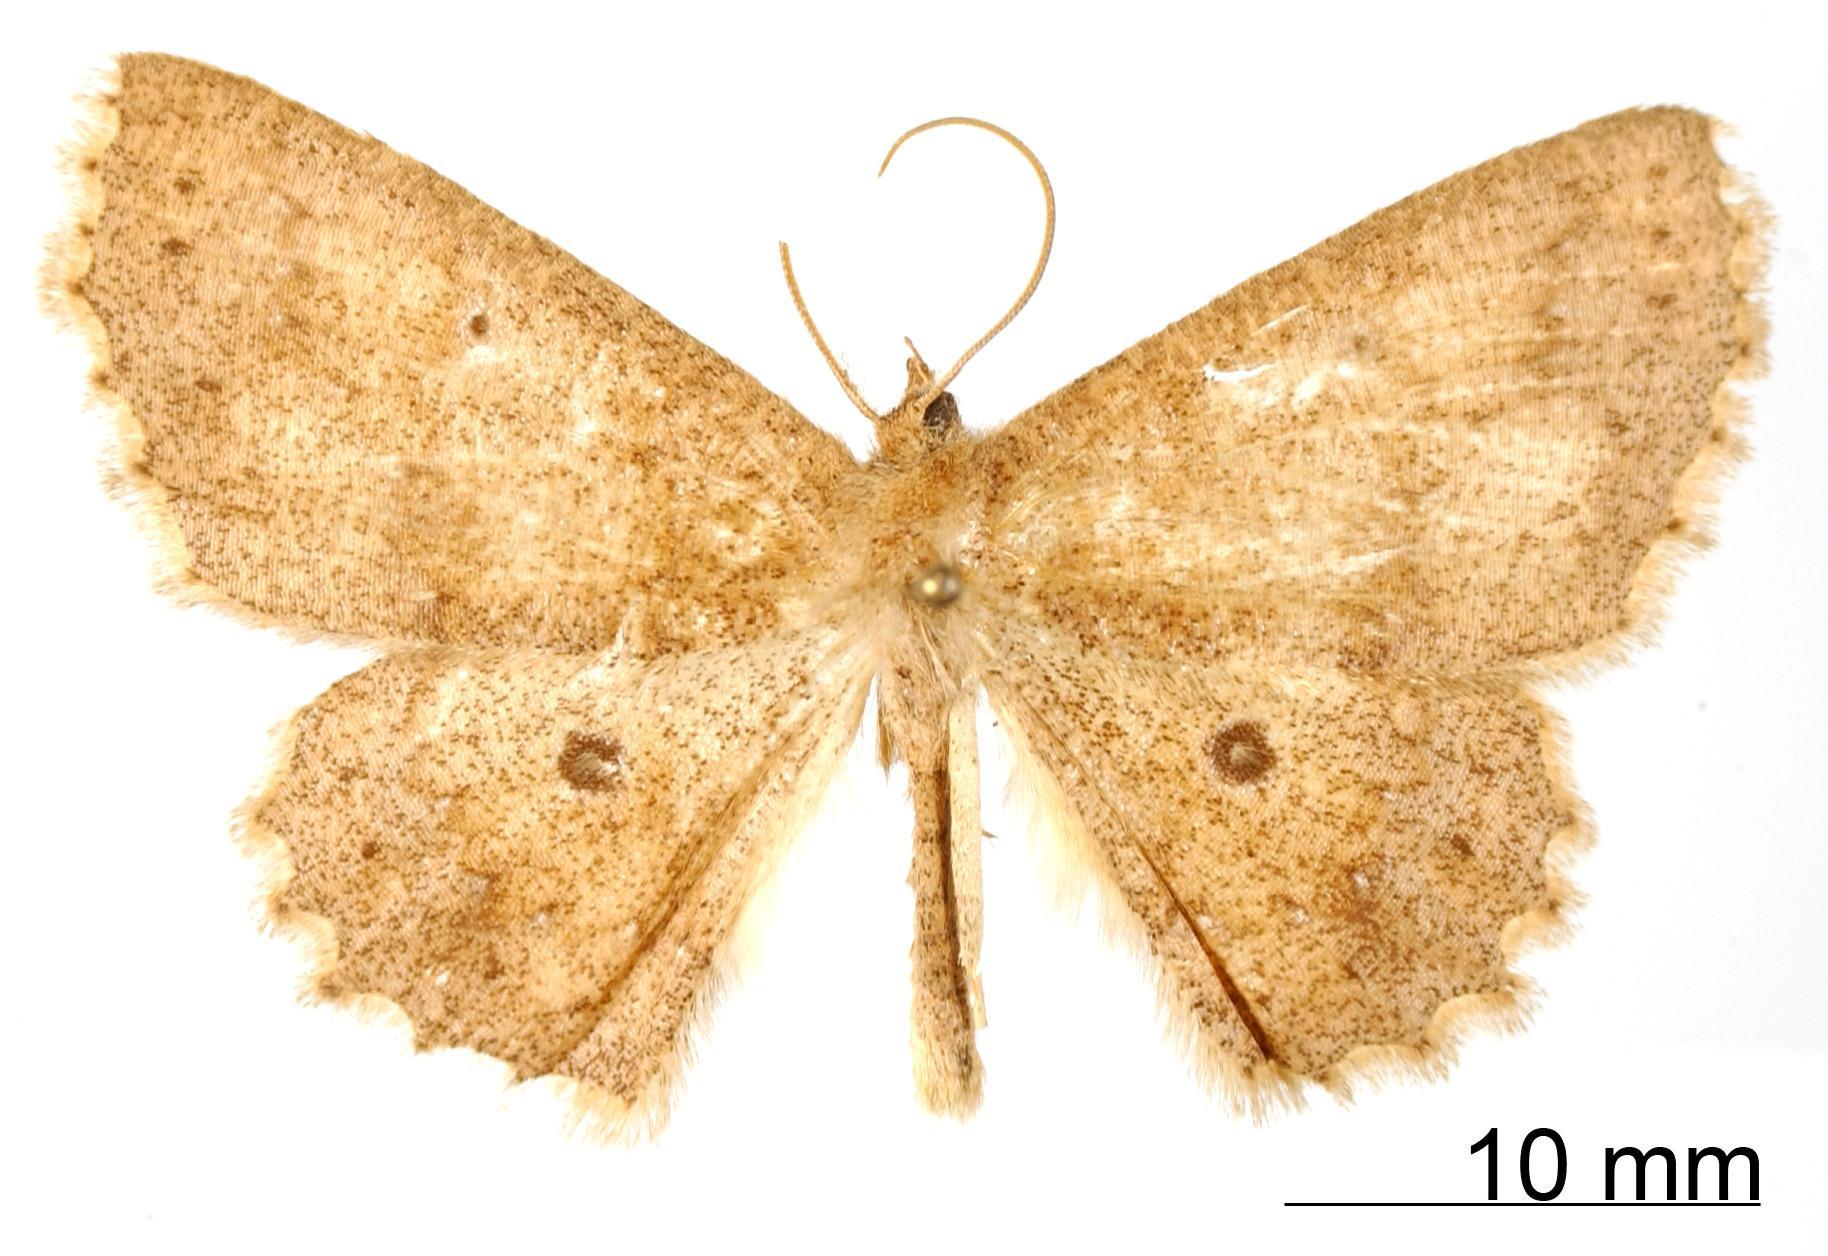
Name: Isochromodes subpicata
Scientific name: Isochromodes subpicata Dognin, 1910
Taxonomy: Animalia, Arthropoda, Insecta, Lepidoptera, Geometridae, Ennominae
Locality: Alto de las Cruces, Colombia, Colombia